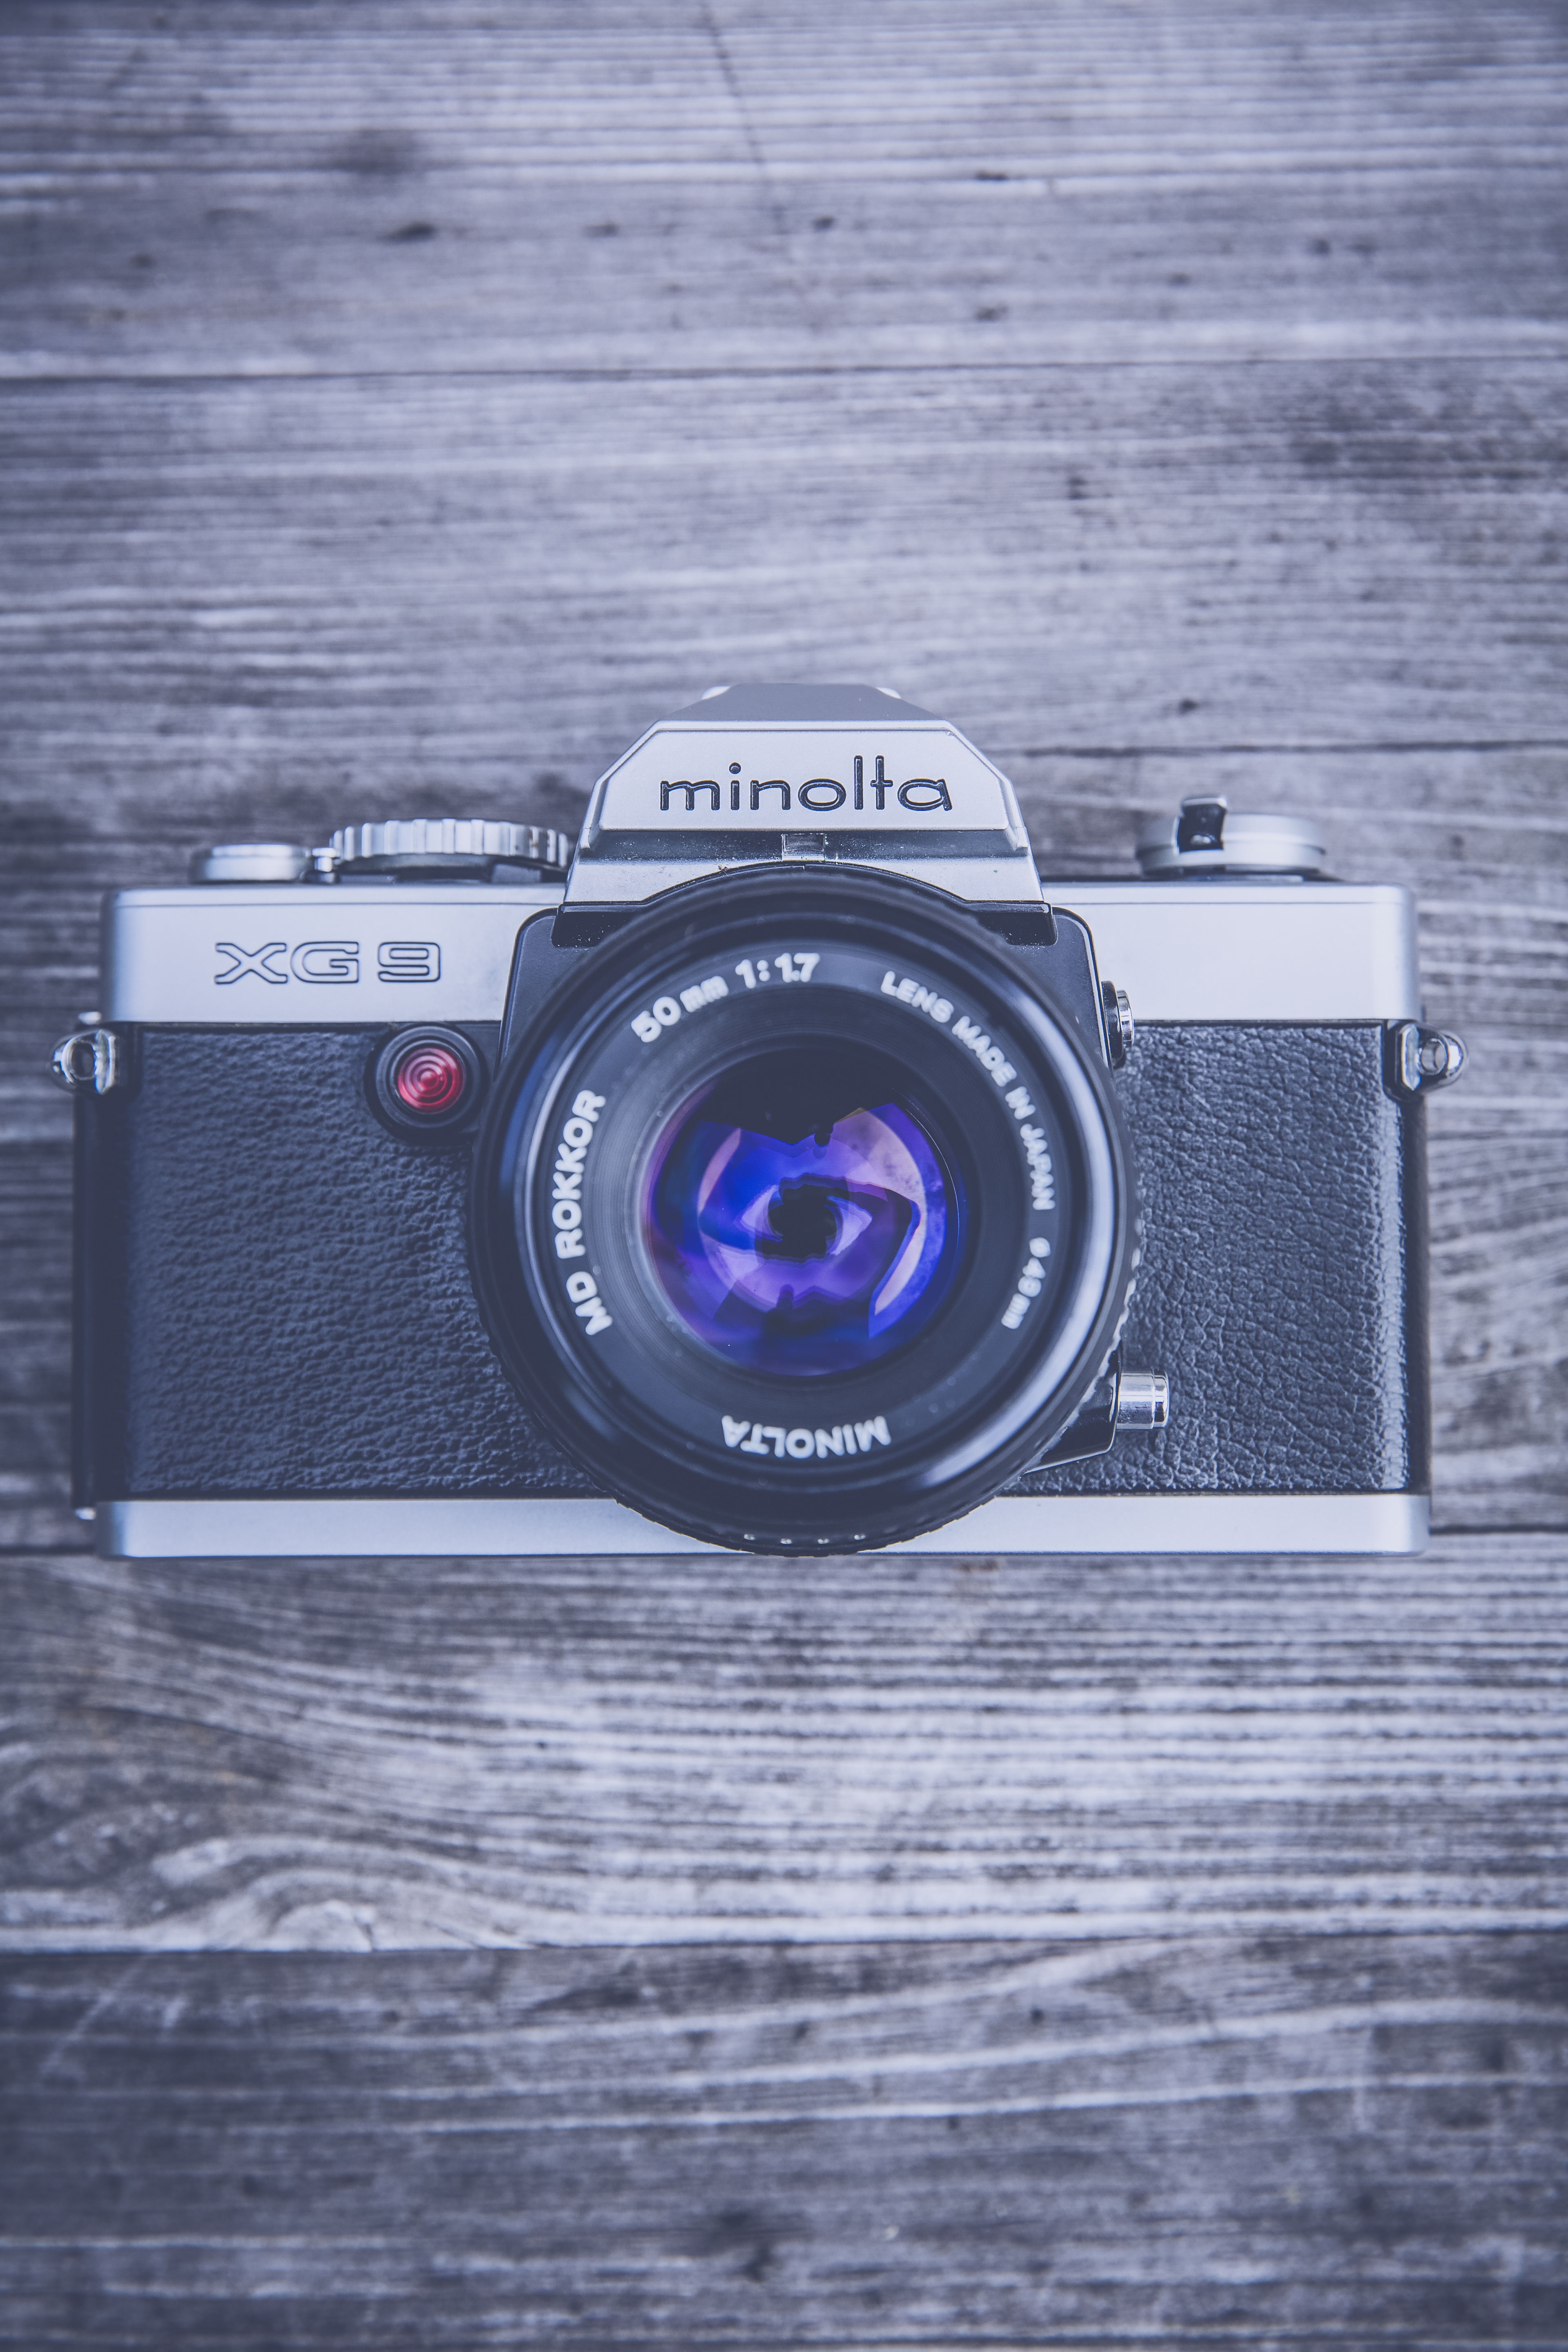
camera, slr, lens, reflex camera, digital camera, electronics, classic, camera lens, minolta, digital slr, single lens reflex camera, cameras optics